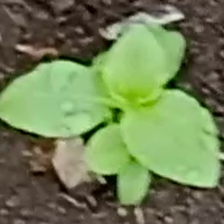
Weed species: Lamber_Quarter_plant(Chenopodium )